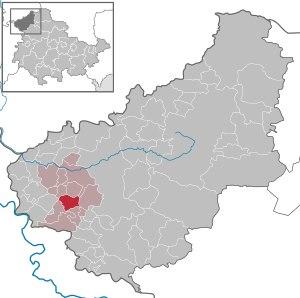
Wüstheuterode est une commune allemande située dans l'arrondissement d'Eichsfeld en Thuringe.